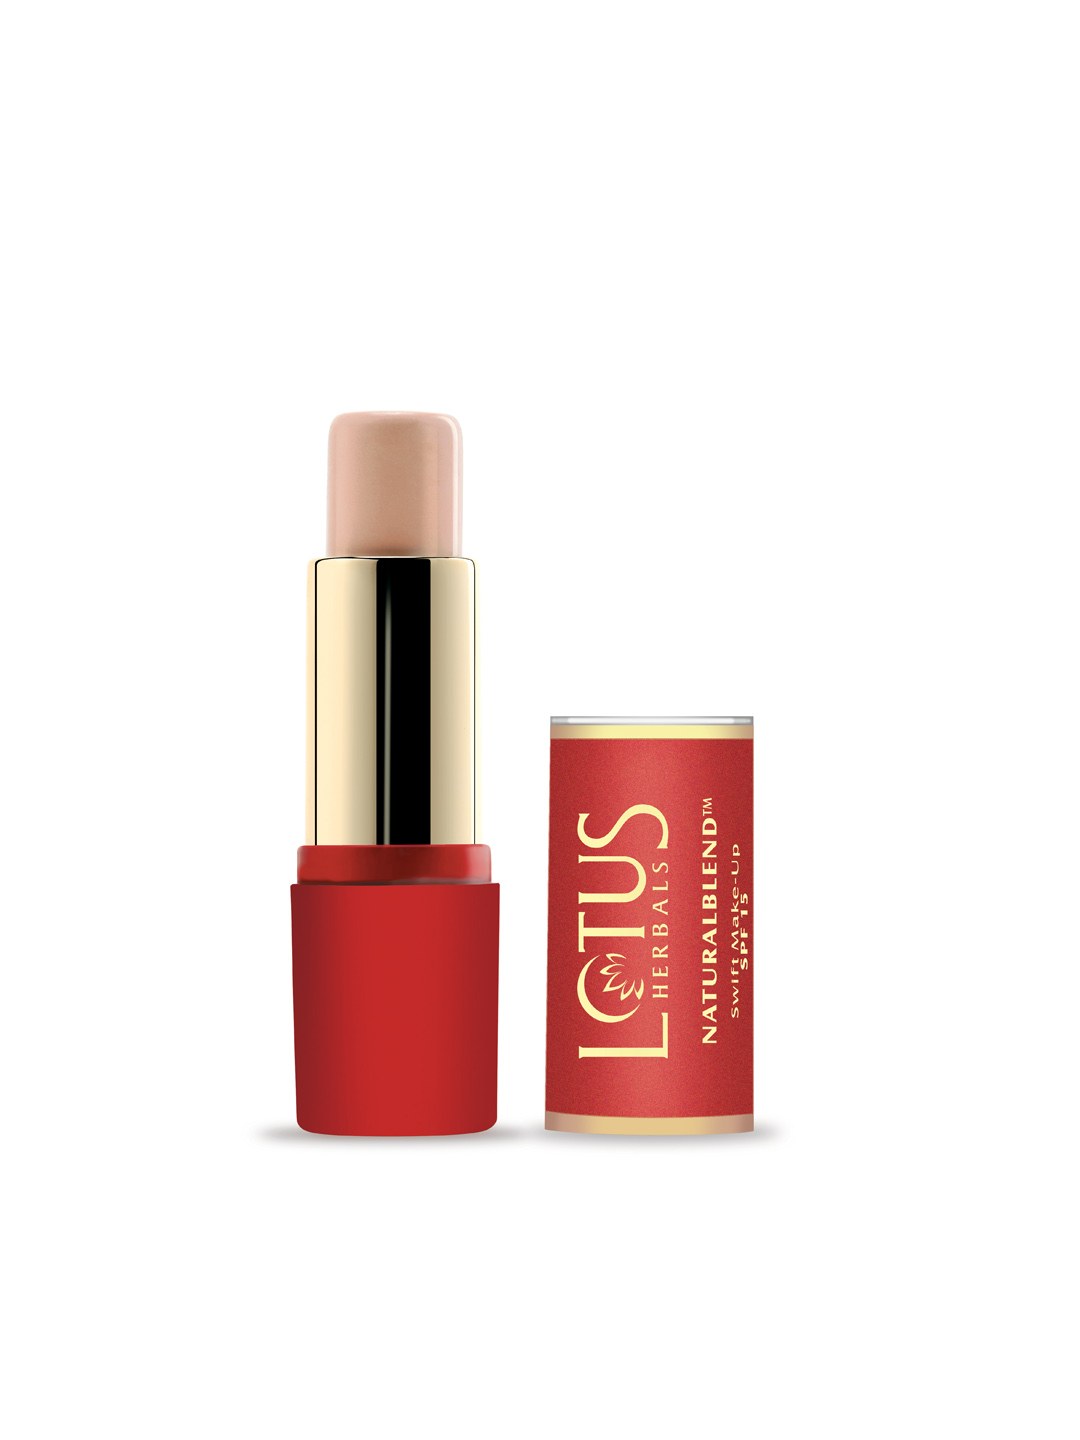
Lotus Herbals Natural Blend Swift Make-up Stick Foundation 720
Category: Personal Care / Makeup / Foundation and Primer
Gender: Women
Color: Beige
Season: Spring 2017
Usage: NA